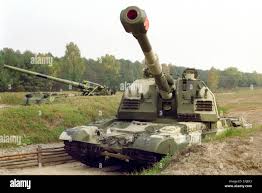
Label: 2S19_MSTA